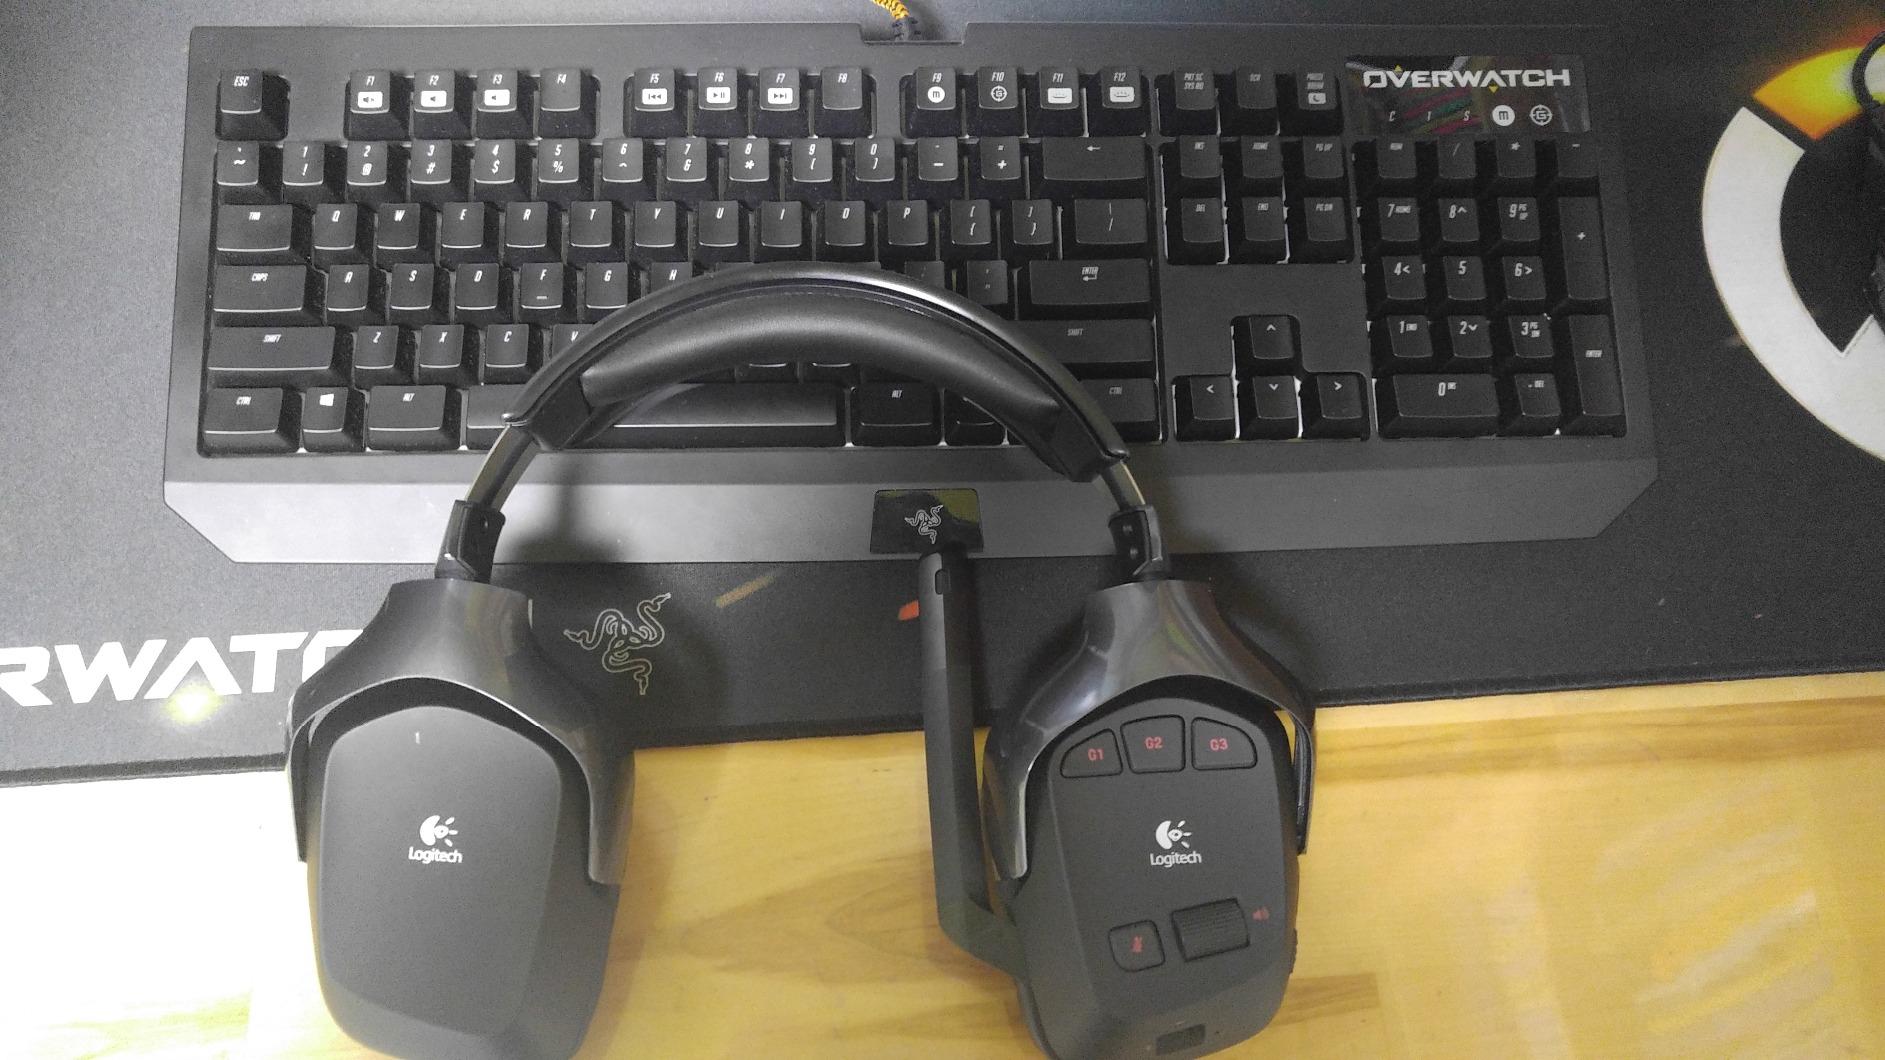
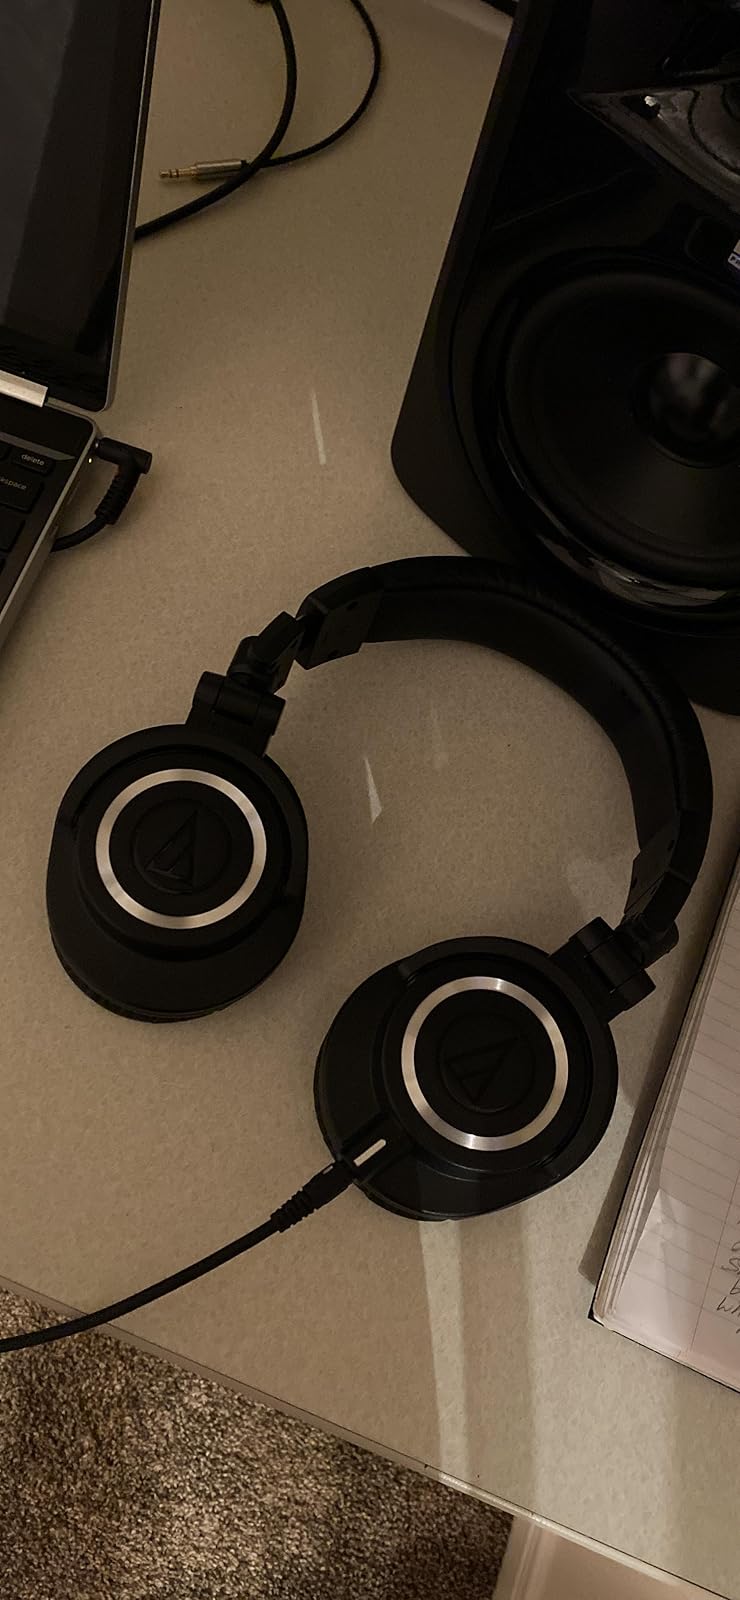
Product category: headphones
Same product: no